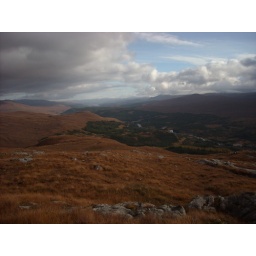
View lower down...some blue sky over Glengarry!